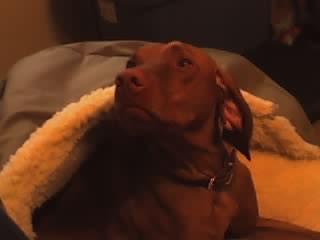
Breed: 210-n000048-vizsla